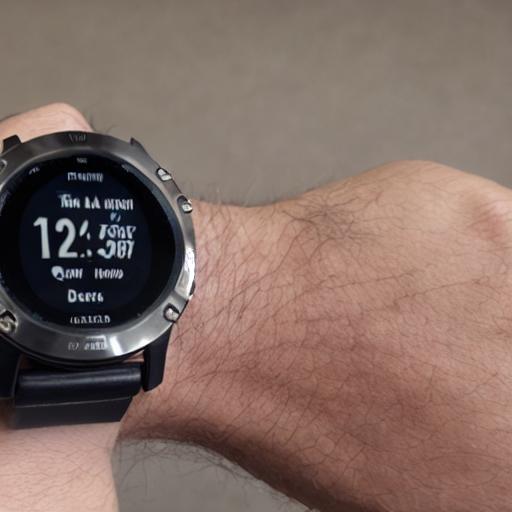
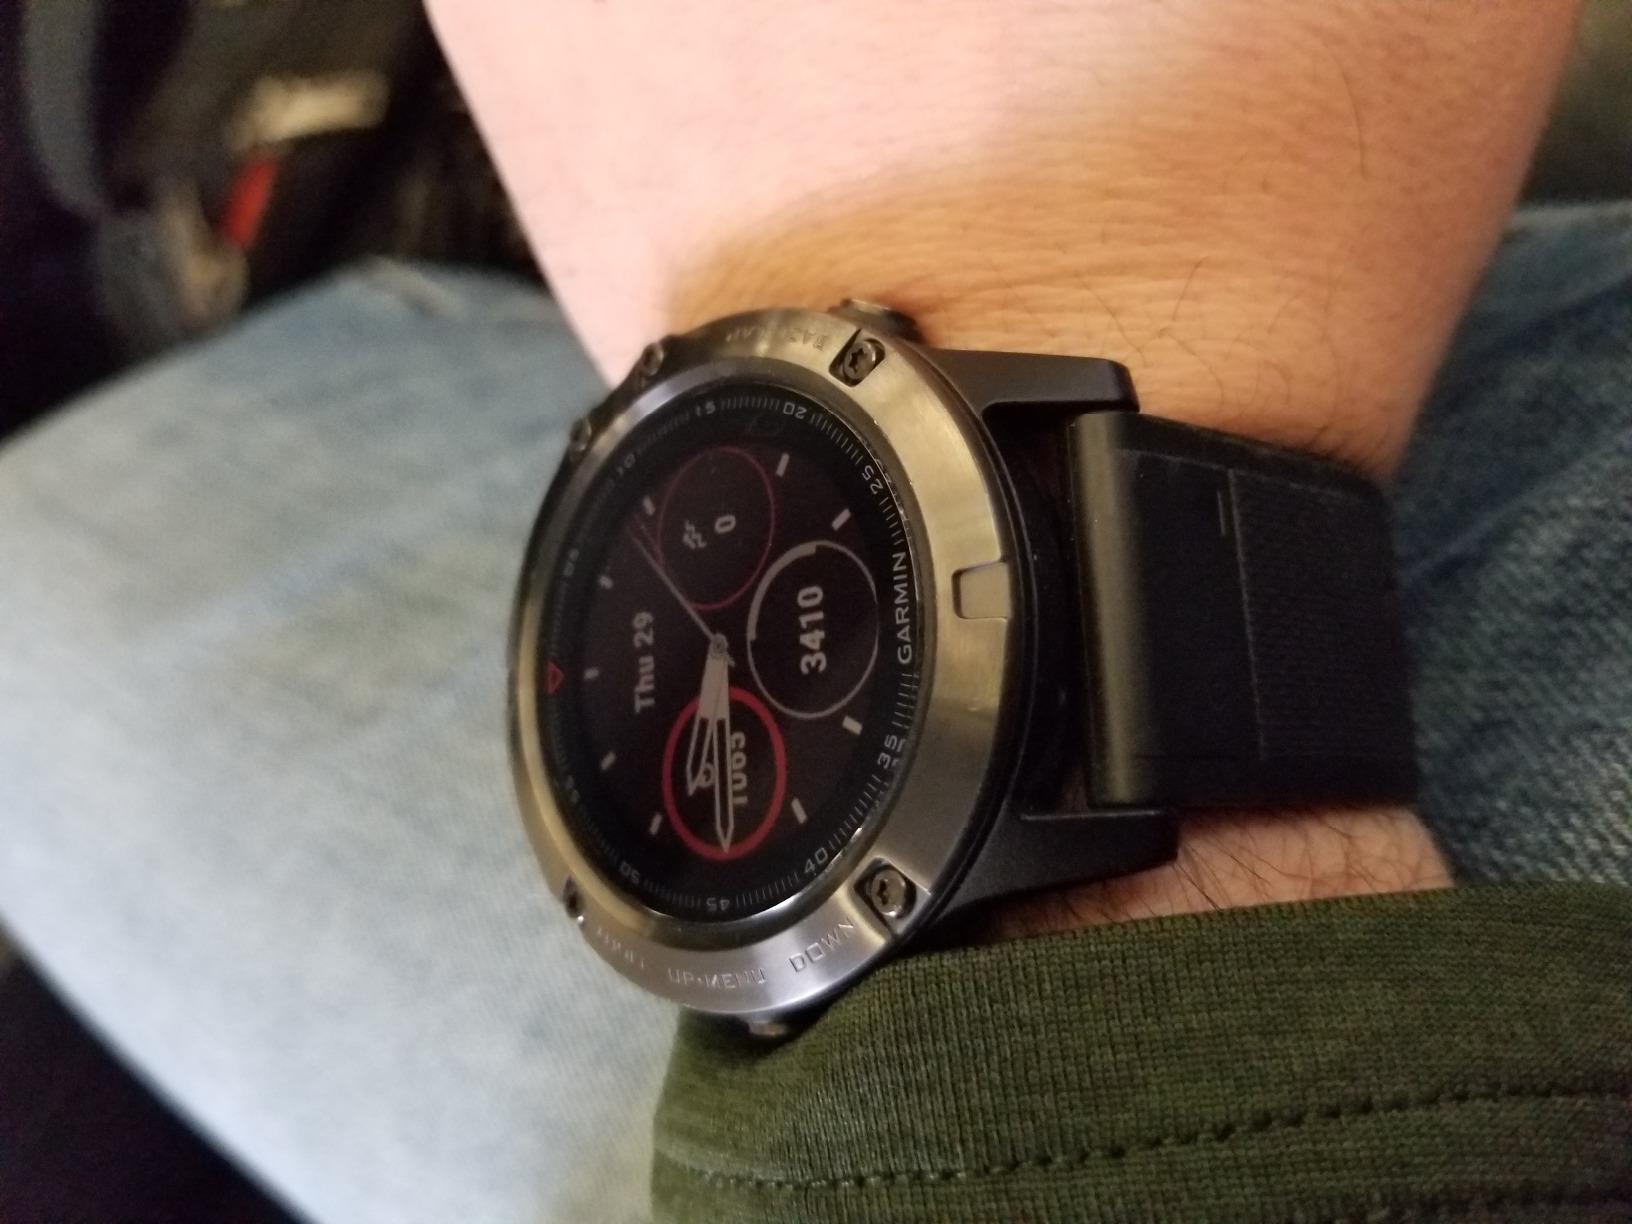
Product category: smartwatch
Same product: no